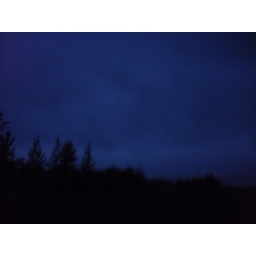
Dark clouds in the sky hang overhead with no rain anymore